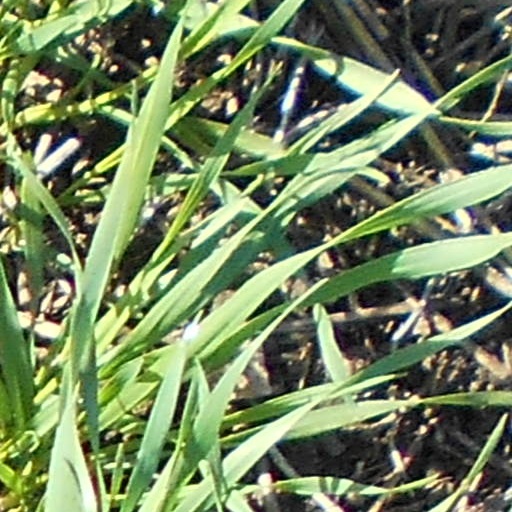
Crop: wheat